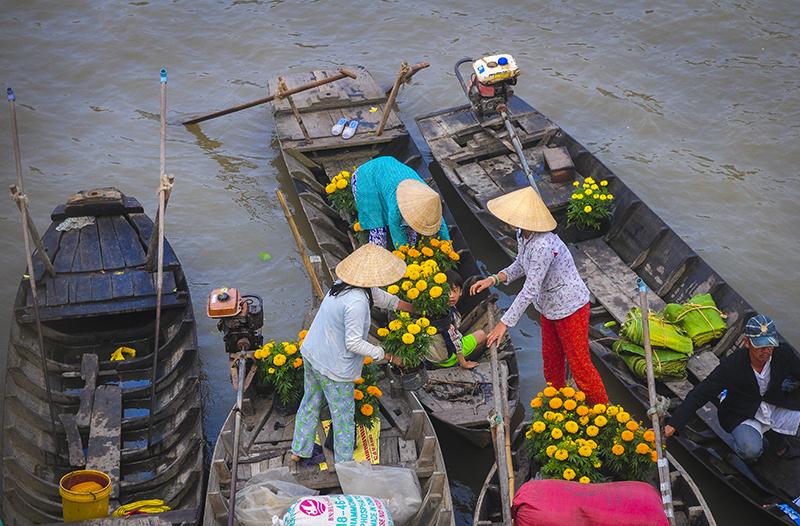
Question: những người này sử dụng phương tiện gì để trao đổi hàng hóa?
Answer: họ sử dụng xuồng